Question: Please indicate a possible affordance area of the hit_hammer that can be used for hitting
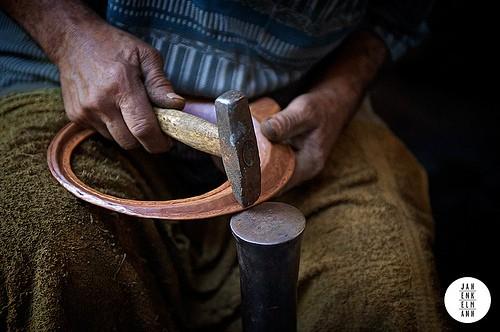
Answer: [215.845, 95.358, 246.371, 202.2]